When Time Got Louder

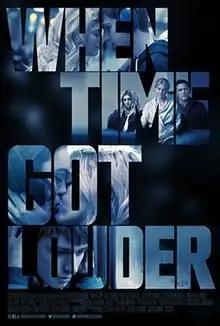
Film poster

When Time Got Louder is a 2022 Canadian coming-of-age drama film, written, produced, and directed by Connie Cocchia. The film stars Willow Shields as Abbie, a young woman who experiences independence for the first time when she goes off to college and begins a new romance with Karly (Ava Capri), while still being torn by the need to help her parents, Mark (Lochlyn Munro) and Tish (Elizabeth Mitchell), care for her autistic brother Kayden (Jonathan Michael Simao).